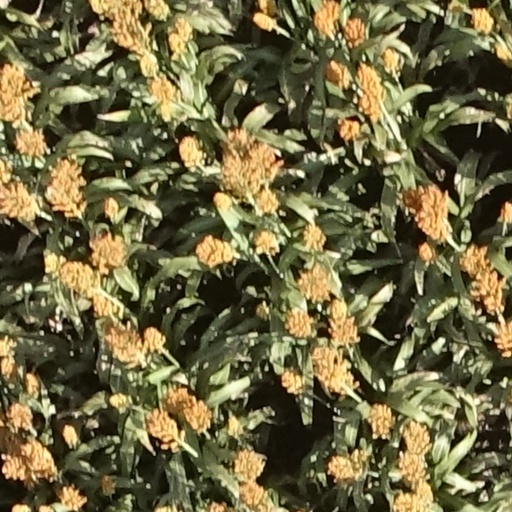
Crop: sorghum